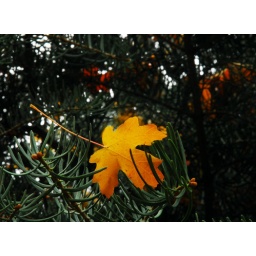
YEllow maple leaf in a pine tree backlit